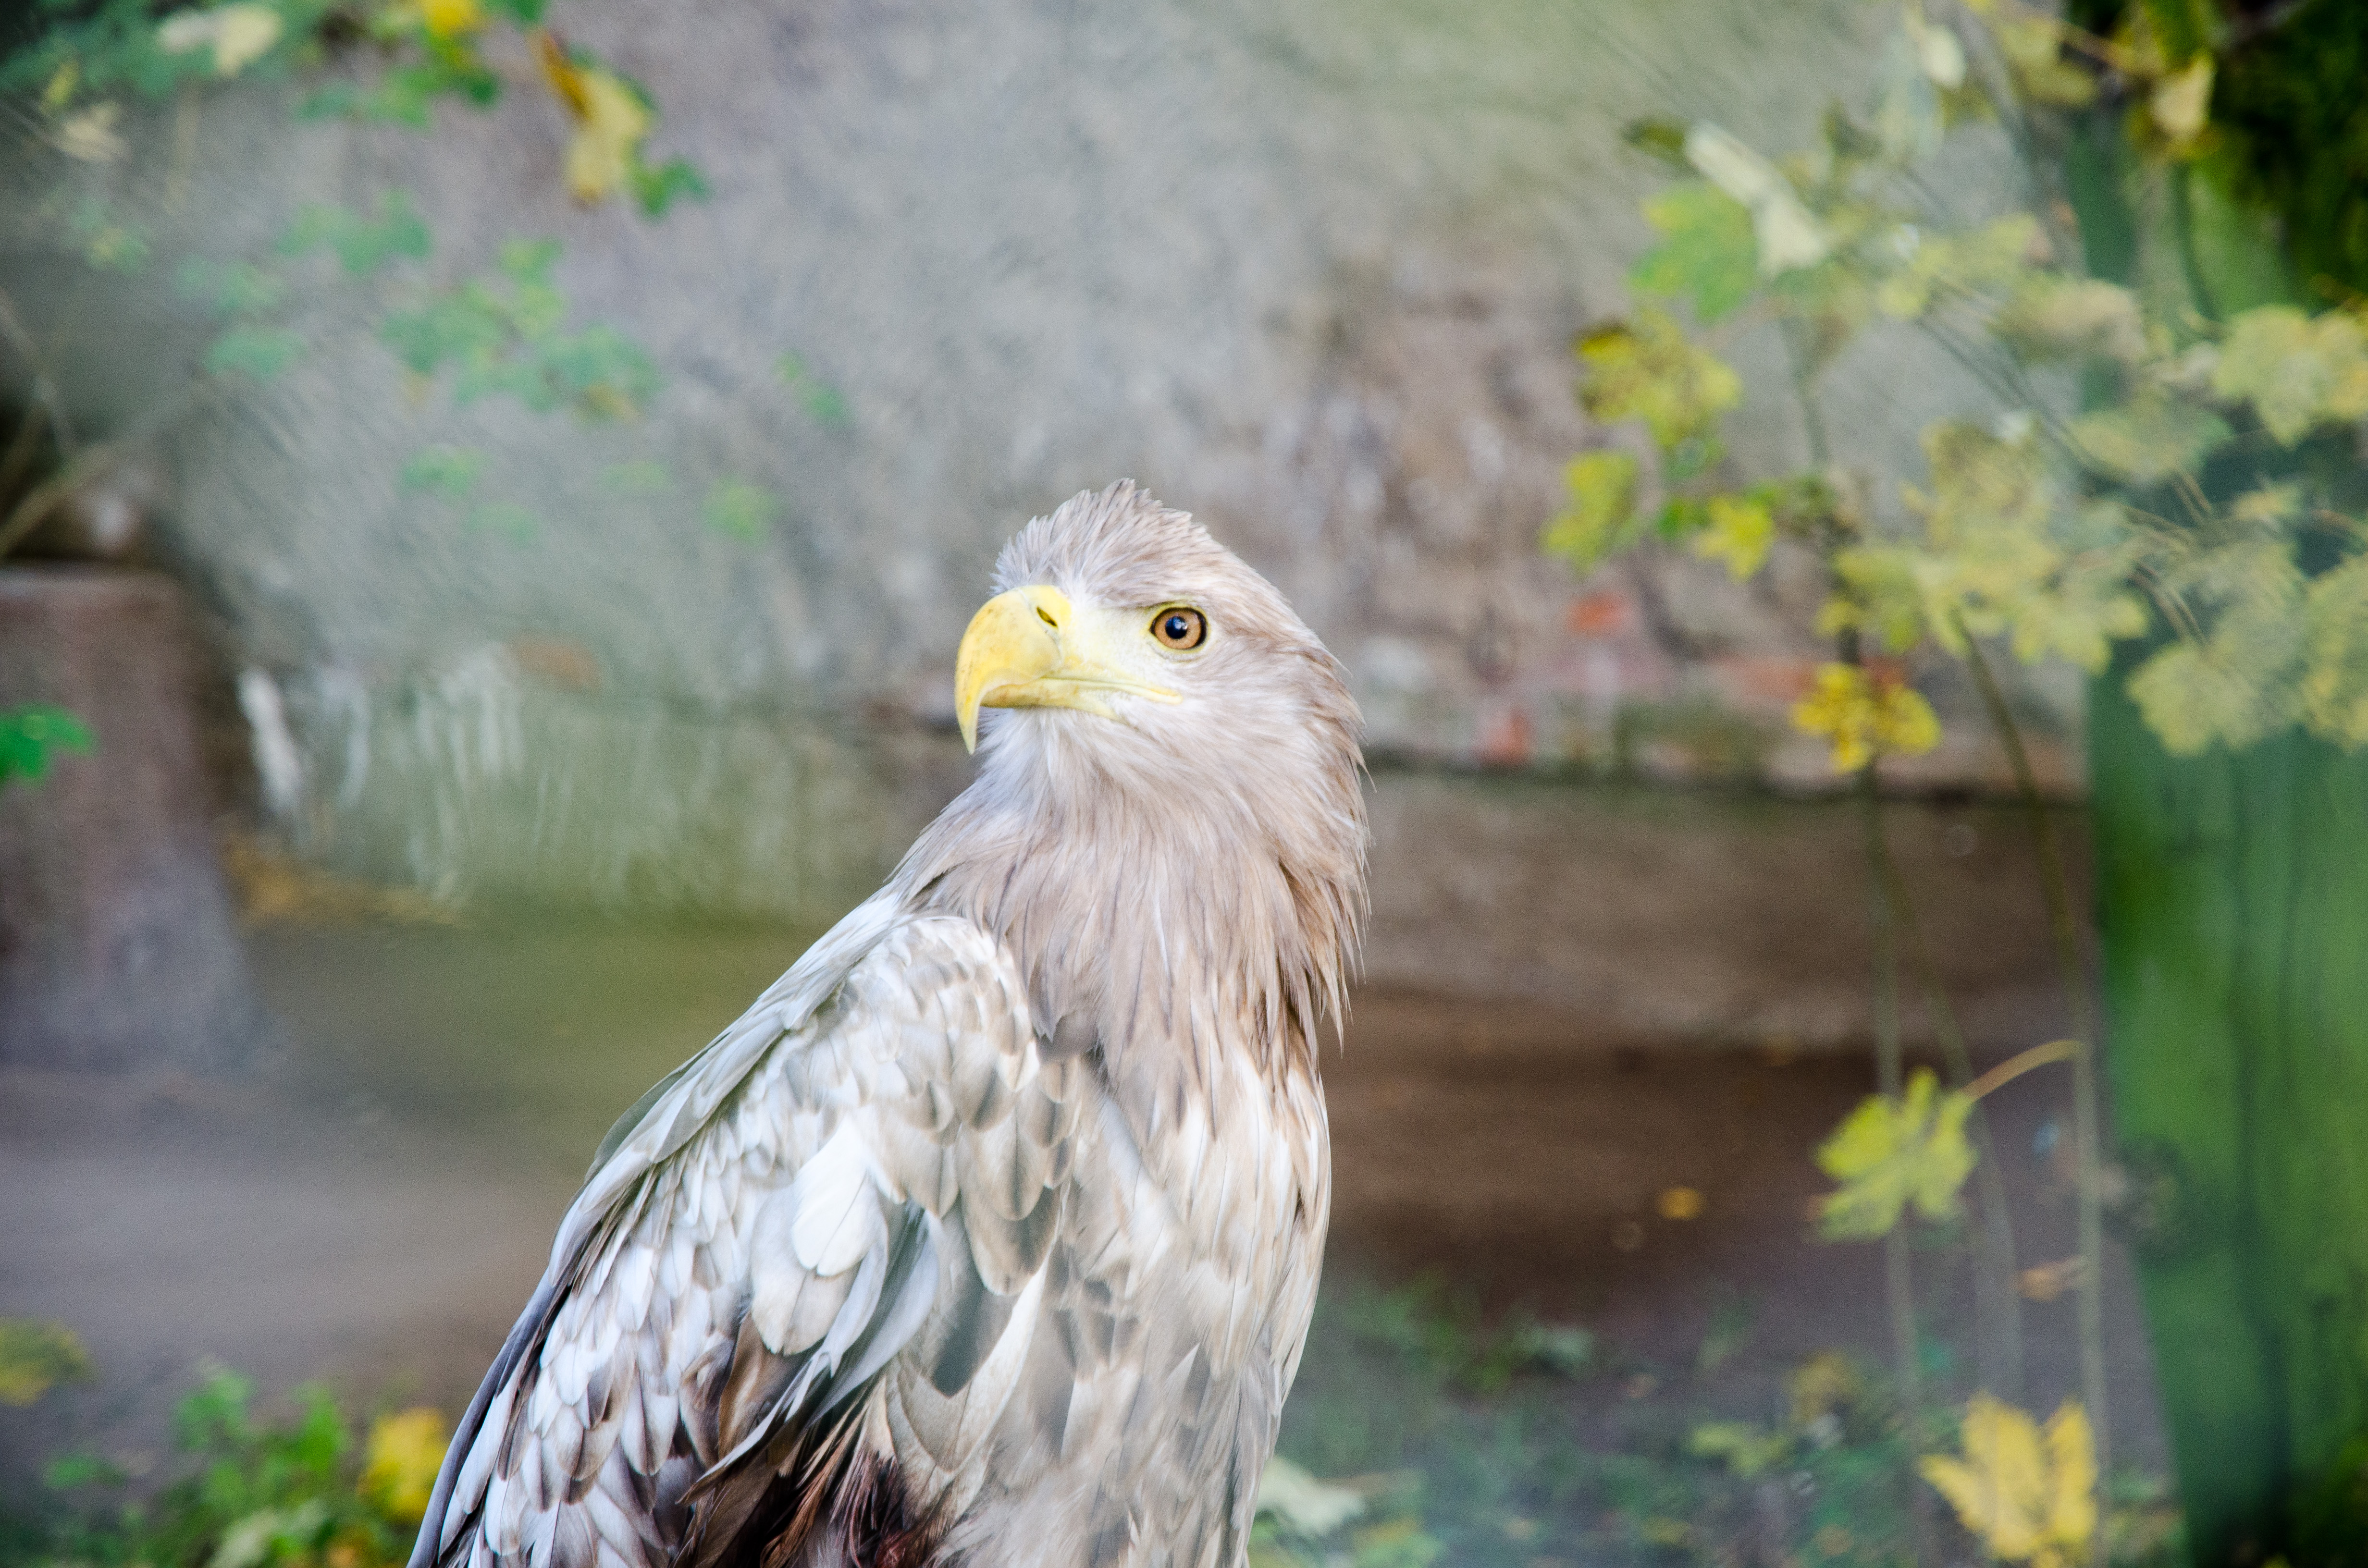
nature, bird, animal, wildlife, zoo, green, beak, eagle, fauna, bird of prey, vertebrate, eag